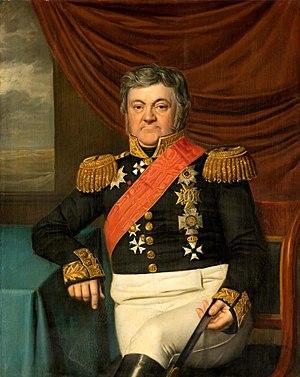
Lodewijk Sigismond Gustaaf comte van Heiden, seigneur de Reinestein, né le 6 septembre 1773 à Zuidlaren, décédé le 17 octobre 1850 à Tallinn.